Saraswathi Kshetramu, Ananthasagar

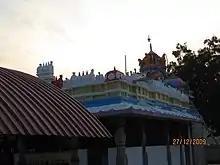
Temple side view

On the ninth day of Navaratri (Mahanavami), especially Sharad Navaratri, books and musical instruments are ceremoniously placed before the image of Saraswathi early at dawn and she is worshipped with special prayers. No studies or any performance of arts is carried out, as it is considered that the Goddess herself is blessing the books and the instruments. The festival is concluded on the tenth day of Navaratri (Vijaya Dashami) and the goddess is worshipped again before the books and the musical instruments are removed. It is customary to study on this day, which is called Vidyarambham (literally, "Commencement of Knowledge"): students are traditionally required to revise much of what they have learnt up to that day, and also to start the study of something new. Gurus (preceptors) are worshipped on this day as embodiments of Saraswathi.